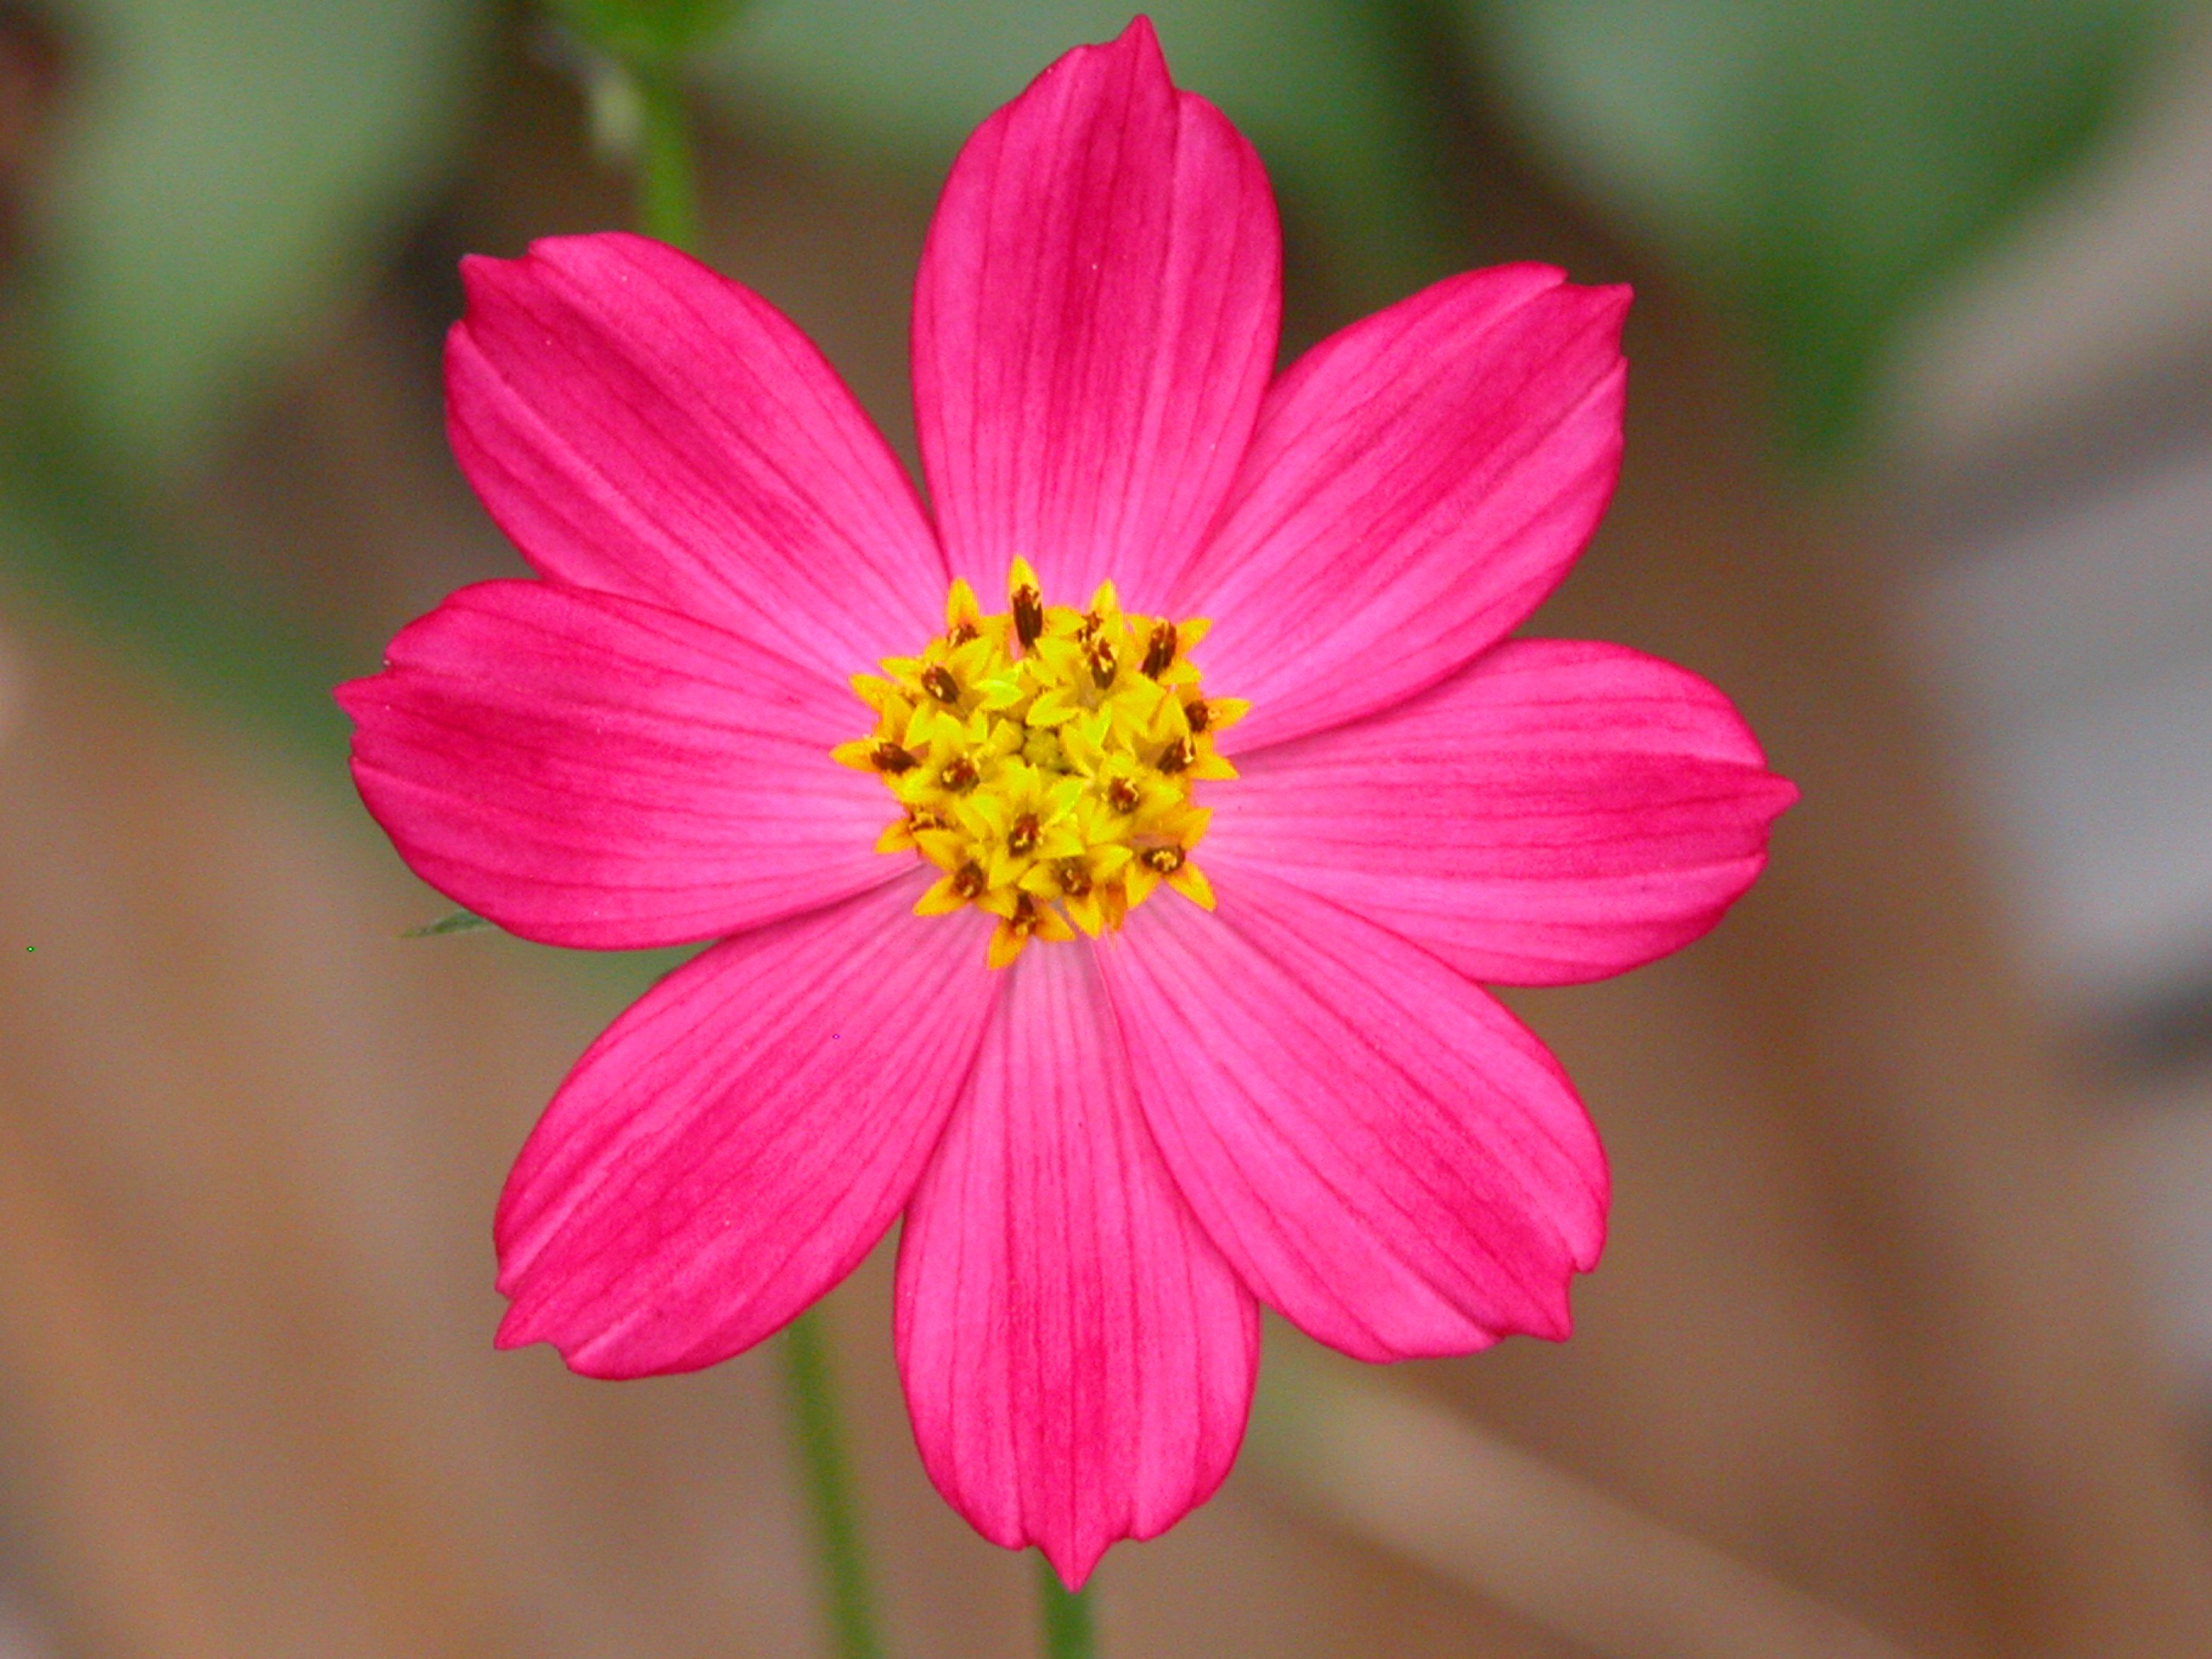
nature, plant, cosmos, flower, petal, yellow, pink, flora, wildflower, close up, fuscia, macro photography, flowering plant, daisy family, annual plant, plant stem, land plant, garden cosmos